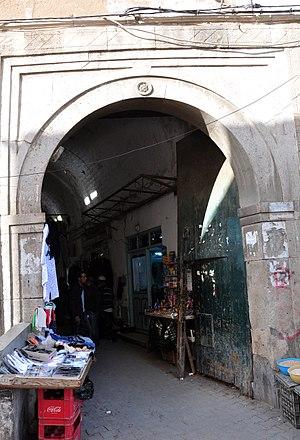
Souk El-Djedid